Baháʼí Faith in Iran

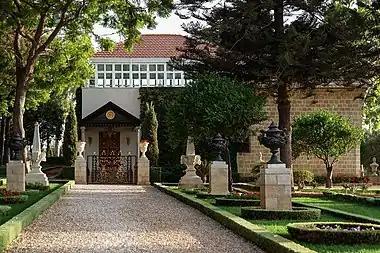

First in Constantinople, then in Adrianople and 'Akka, Baháʼu'lláh publicly proclaimed his mission as a messenger of God in missives directed to major religious and secular rulers of the time, including Czar Alexander II, Napoleon III, Pope Pius IX, and Queen Victoria. Throughout the remainder of Baháʼu'lláh's life most Bábís became his followers, and adherents became known as "Baháʼís". Over the three decades in which Baháʼu'lláh revealed his teachings it became clear how they fulfilled and augmented the prophetic intent of the Báb in stating his message would become "a world religion centering on the principle of the oneness of humankind." Baháʼu'lláh's large body of writings, in both Persian and Arabic, are equivalent to more than 100 volumes. Currently translated into at least 800 languages, Baháʼu'lláh's writings form the foundation upon which the worldwide Baháʼí community now stands in virtually every country on earth.